Pilning

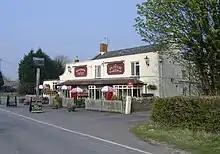
The Plough Inn

The village is home to St Peters Primary School and a number of other amenities including a shop, a doctor's surgery, and several pubs such as The King's Arms. The Plough Inn hosts a jazz evening on the first Sunday of every month. Pilning Cricket Club was established in 1883.